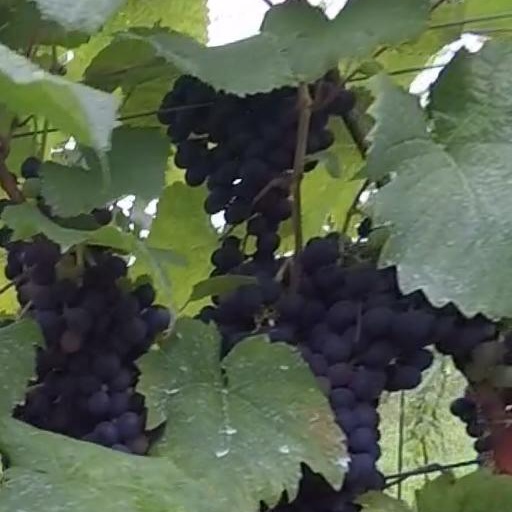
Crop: grape